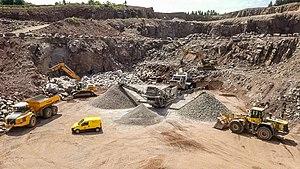
Carrière de granit rouge corail à Vieux-Moulin, commune du canton de Senones (Vosges).
Le concassage est l'action de concasser, c'est-à-dire de réduire en petites parties, avec un outil, quelque matière dure ou sèche, comme le sucre, le poivre, la pierre, le minerai, etc.
En France, une installation de traitement de matériaux est une installation classée pour la protection de l'environnement qui broie, concasse, crible, ensache, pulvérise, nettoie, tamise et/ou mélange des pierres, cailloux, minerais et autres produits minéraux, qu'ils soient naturels ou artificiels, ou des déchets inertes.
Vieux-Moulin est une commune française située dans le département des Vosges, en région Grand Est.
Le granite est une roche plutonique magmatique à texture grenue, riche en quartz, qui comporte plus de feldspath alcalin que de plagioclase. Il est caractérisé par sa constitution en minéraux : quartz, feldspaths potassiques et plagioclases, micas. Le granite et ses roches associées forment l'essentiel de la croûte continentale de la planète. C'est un matériau résistant très utilisé en construction, dallage, décoration, sculpture, sous l'appellation granit.
Cette liste alphabétique qui est non exhaustive recense les sites de carrières de pierre de construction en France.